Capers C.M.E. Church

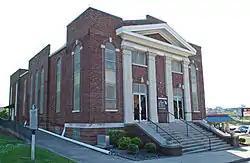

Capers C.M.E. Church, is a historic Christian Methodist Episcopal church built in 1925 in Nashville, Tennessee. It is also known as Caper Memorial Christian Church, and Capers Memorial C.M.E. Church.